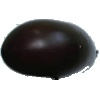
Label: eggplant